Battles of Woyowoyanko

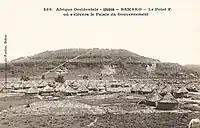
Bamako at the turn of the 20th century.

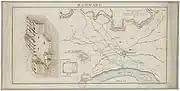
Map of Bamako in April 1883.

On 22 November 1882, a French column of 542 soldiers under Colonel Borgnis-Desbordes left the French outpost of Kayes in order to occupy the village of Bamako. This village of several thousands inhabitants held a relative importance in the region, and Borgnis-Desbordes wanted to establish a permanent French outpost on this location before it could fall into the hands of Samori's forces. Marching slowly, the column reached the French post of Kita on 16 December. The column left Kita on 7 January, and, after fighting a skirmish at Daba on 16 January, eventually reached Bamako on the morning of 1 February 1883.